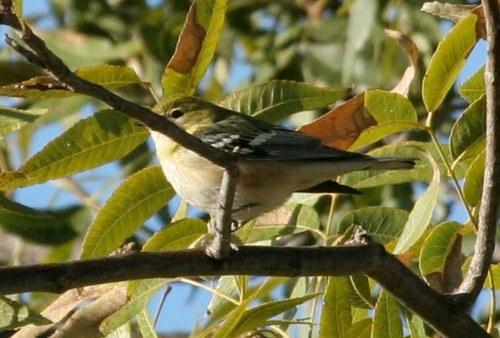
A photo of a bay breasted warbler